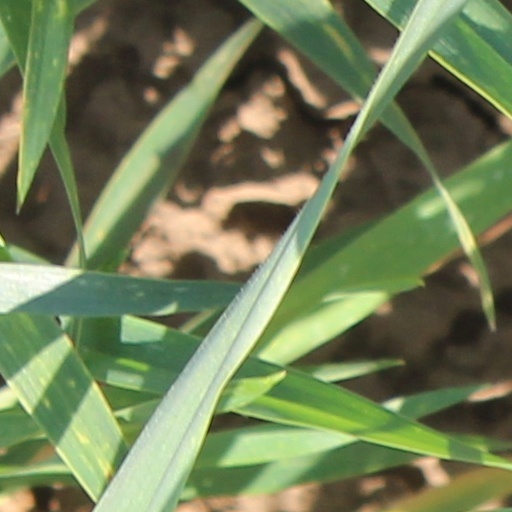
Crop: wheat